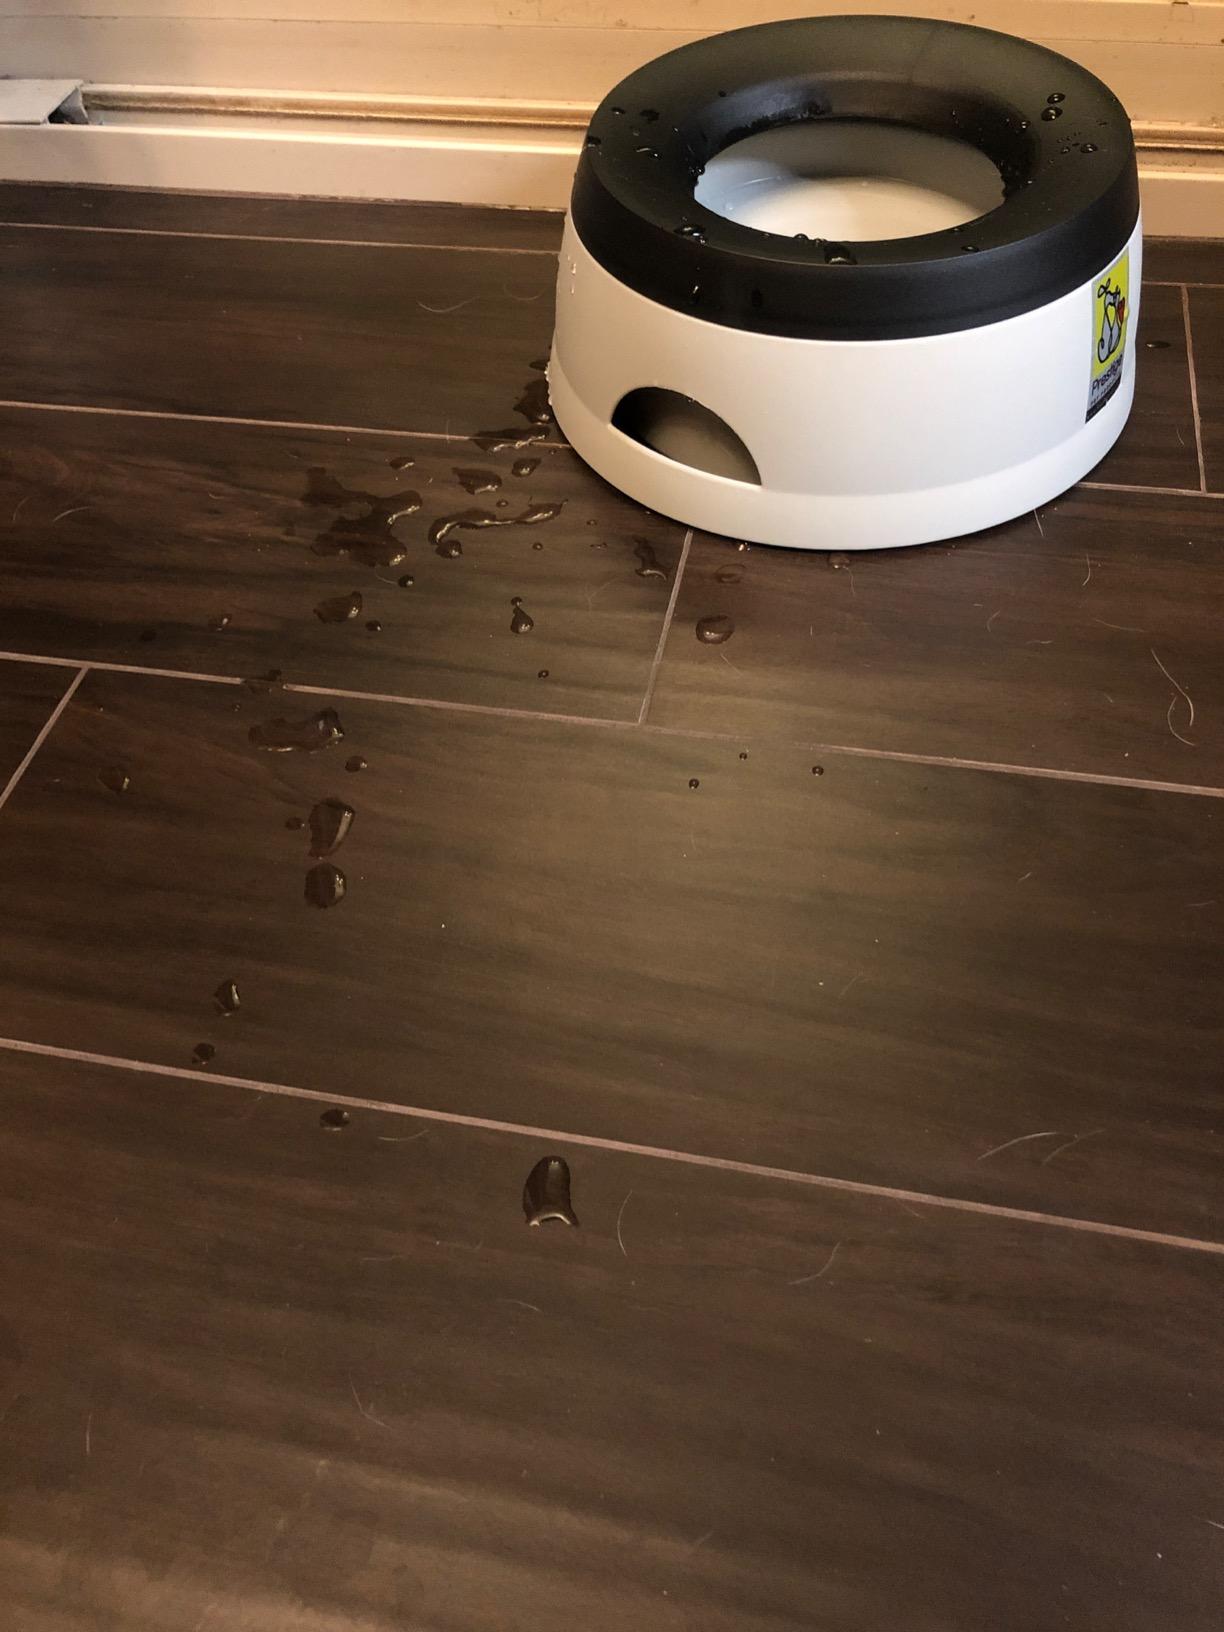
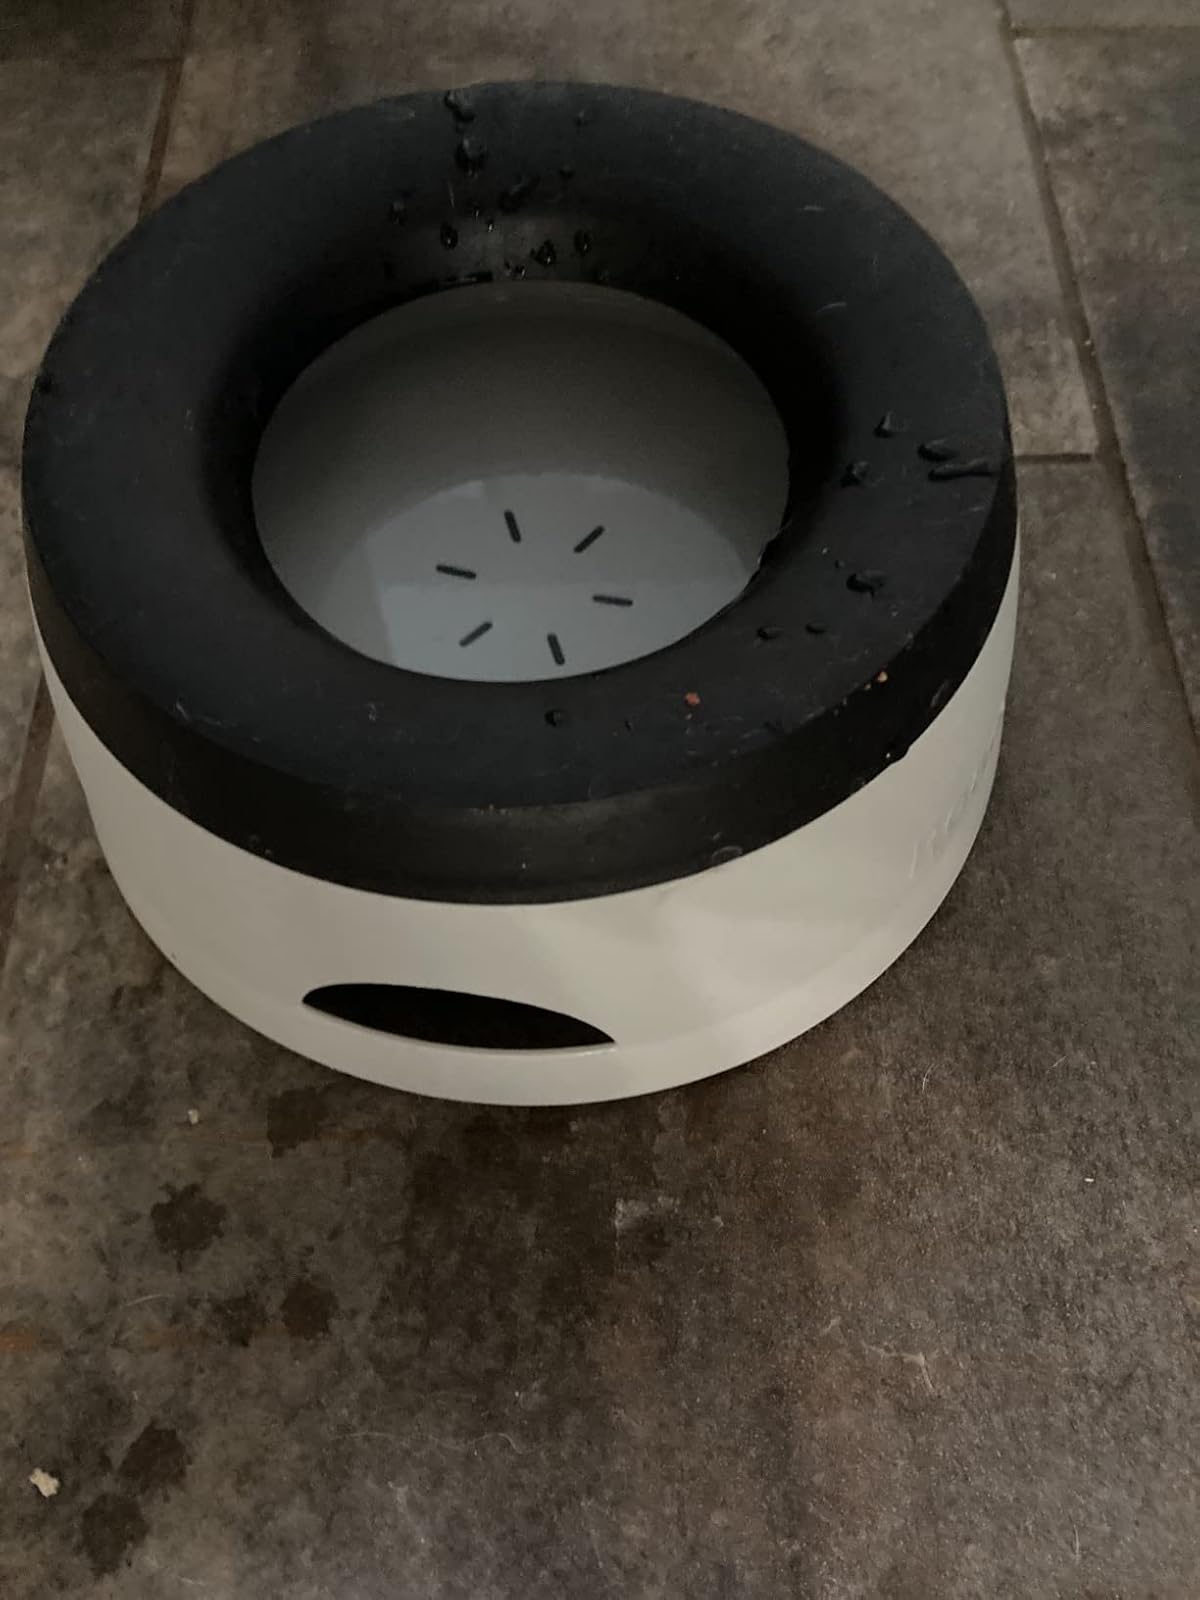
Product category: items_bowl
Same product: yes